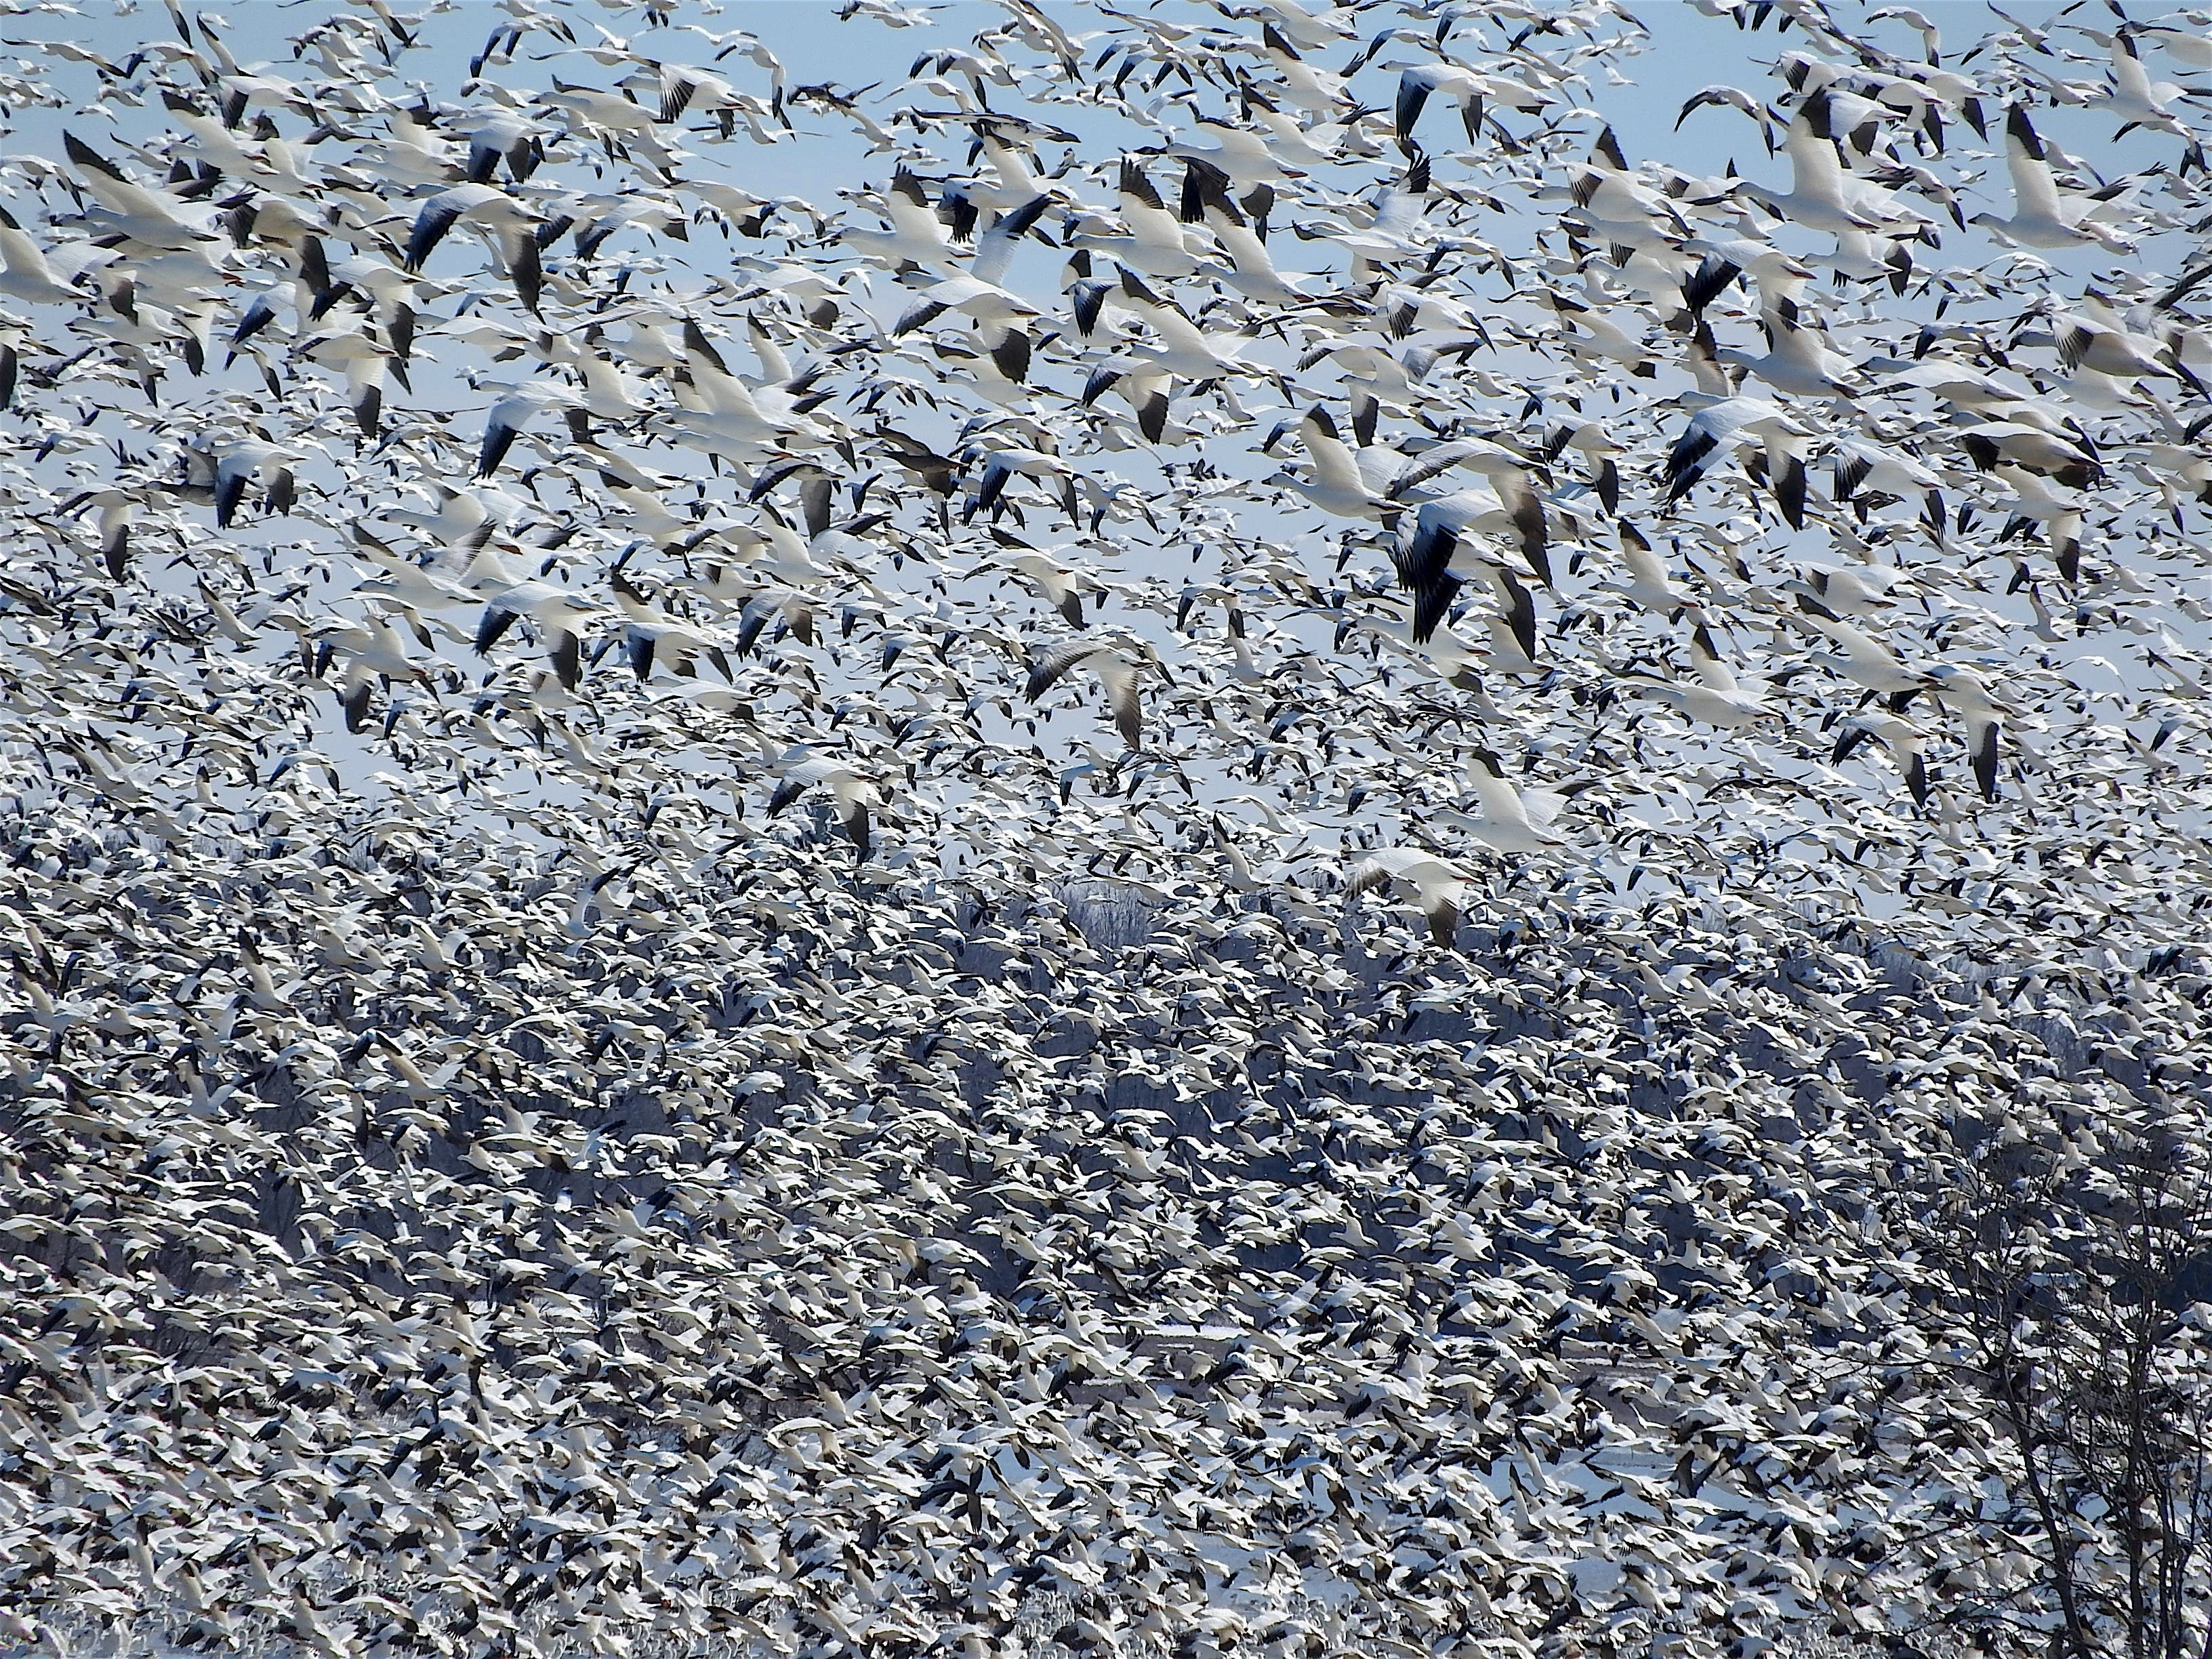
rock, bird, frost, flock, asphalt, wildlife, material, tundra